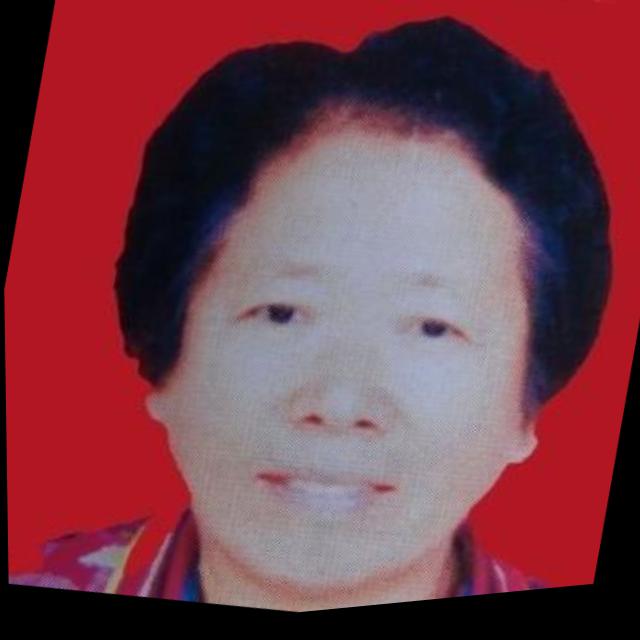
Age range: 65+